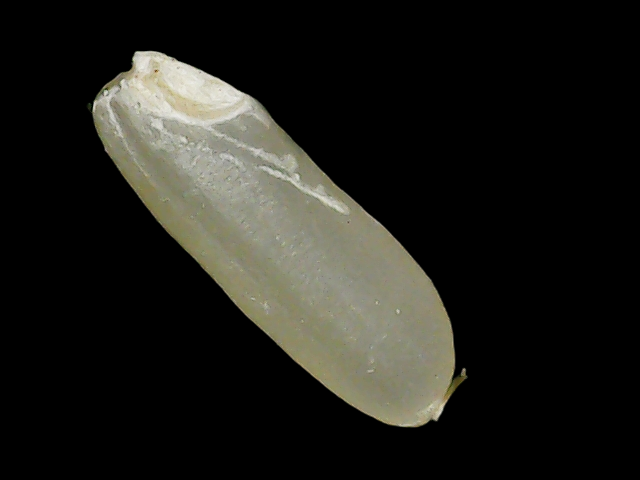
Rice variety: Binadhan11